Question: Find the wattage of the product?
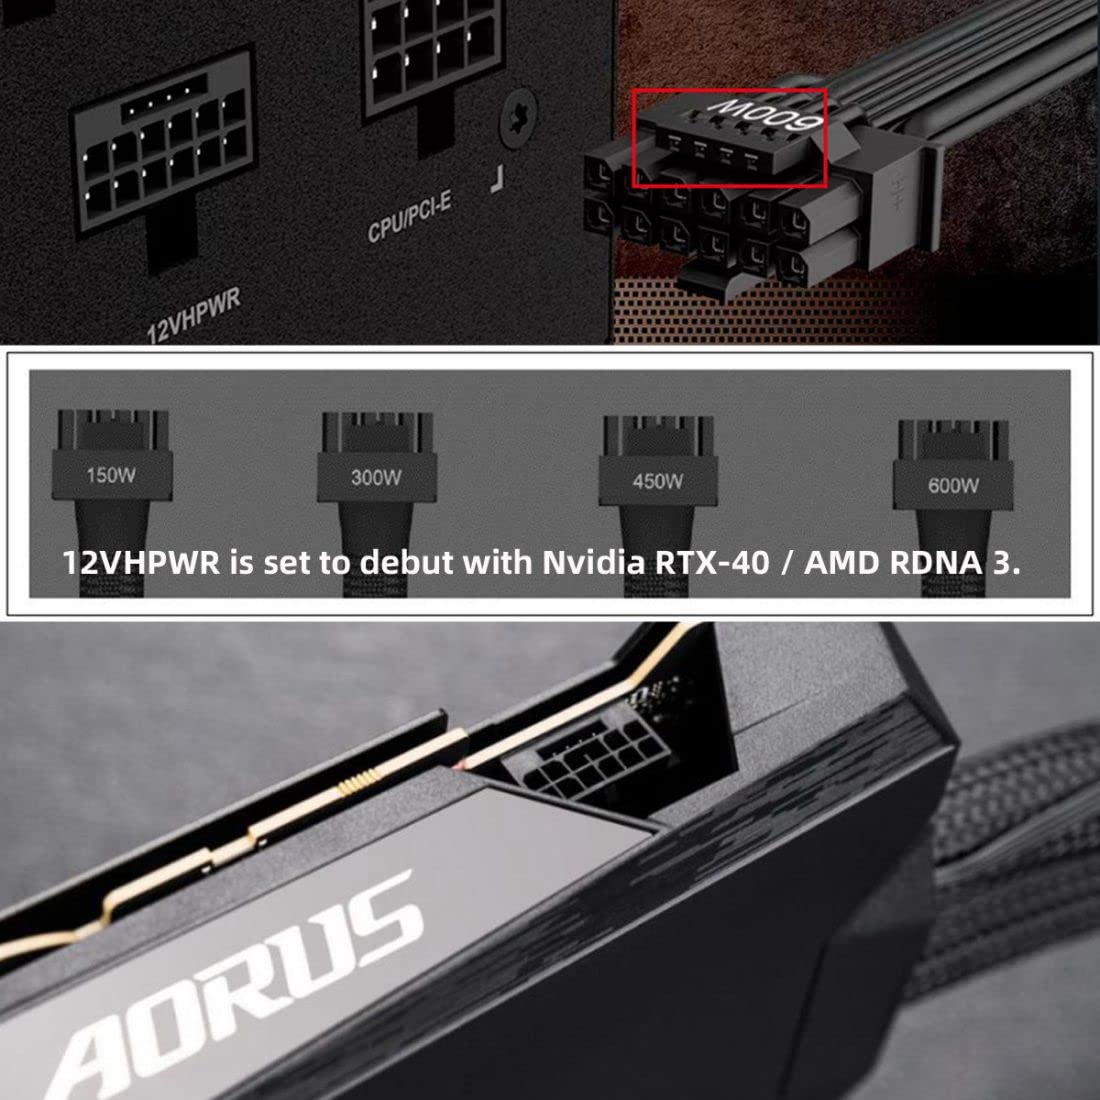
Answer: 300.0 watt